Nagaoka Gaishi

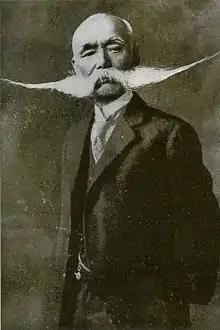
Gaishi Nagaoka

Gaishi Nagaoka was born Suō Province in 1858. His father, San'emon Hori (堀 三右衛門, Hori Sanemon), was an adopted son of Nanyō Nagaoka (長岡 南陽) who was a feudal retainer of Tokuyama Domain.